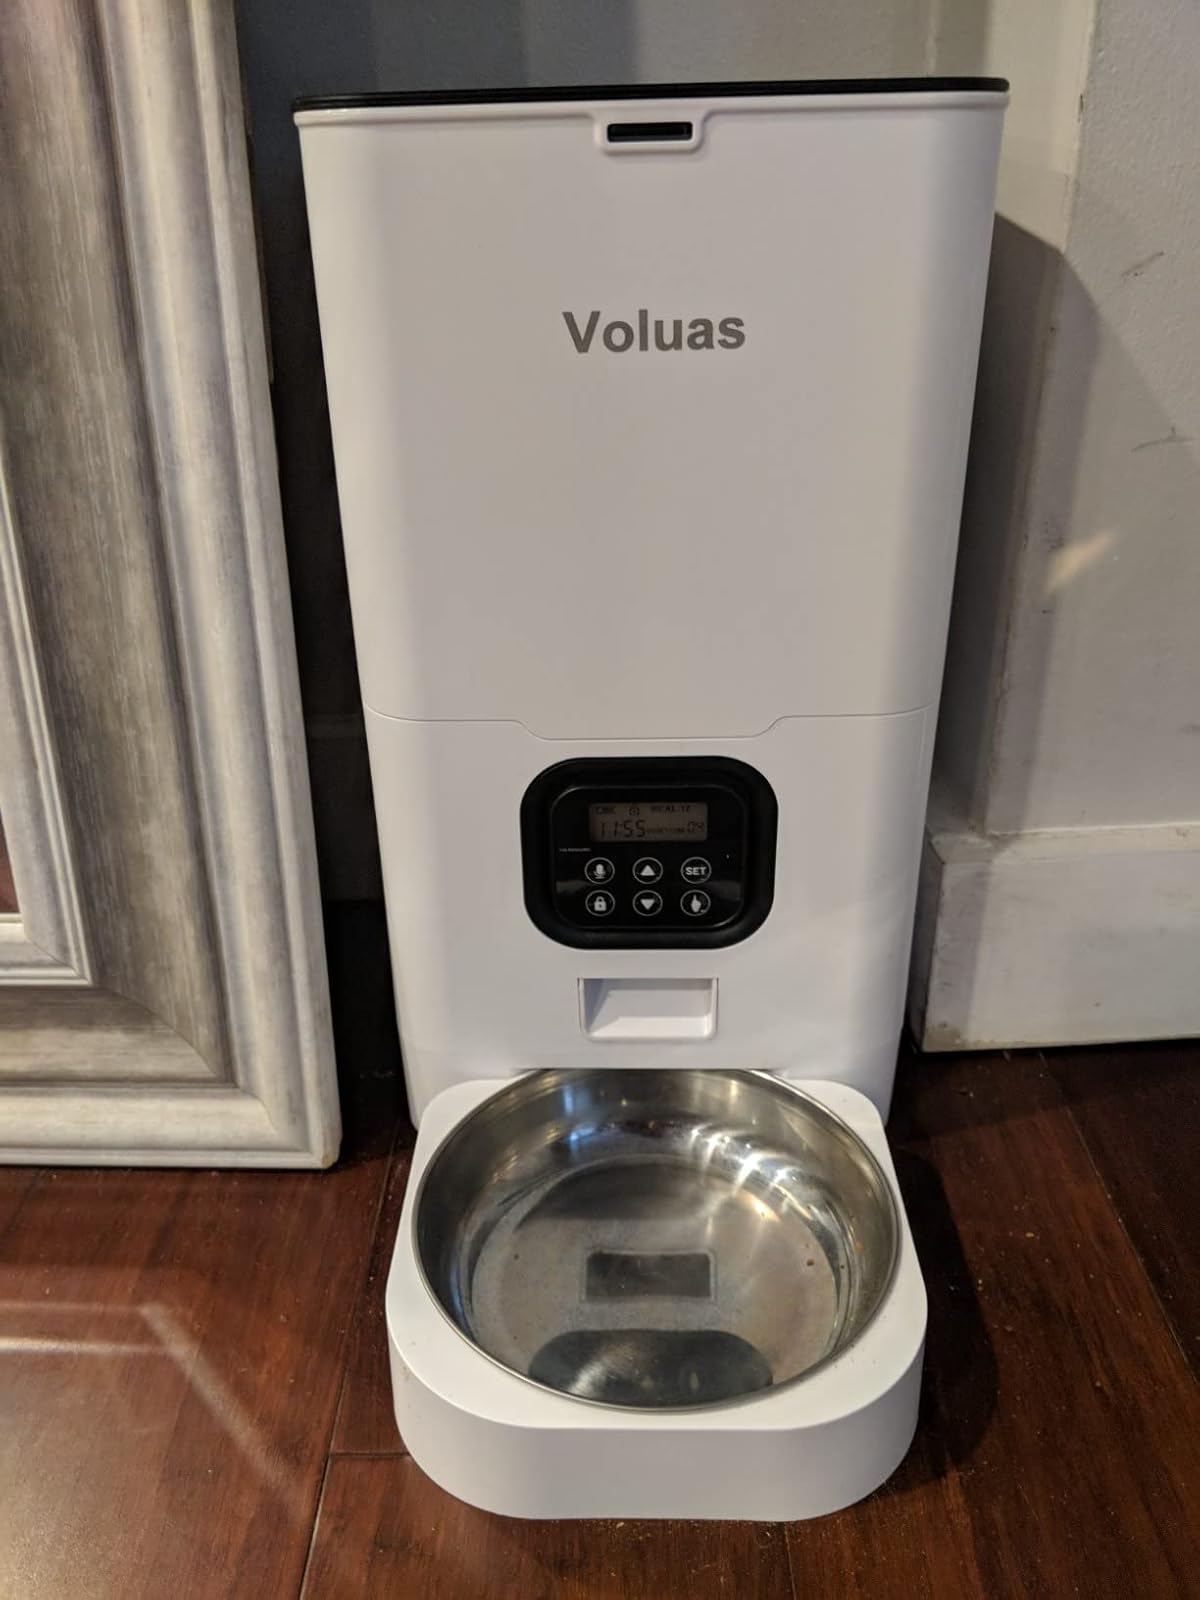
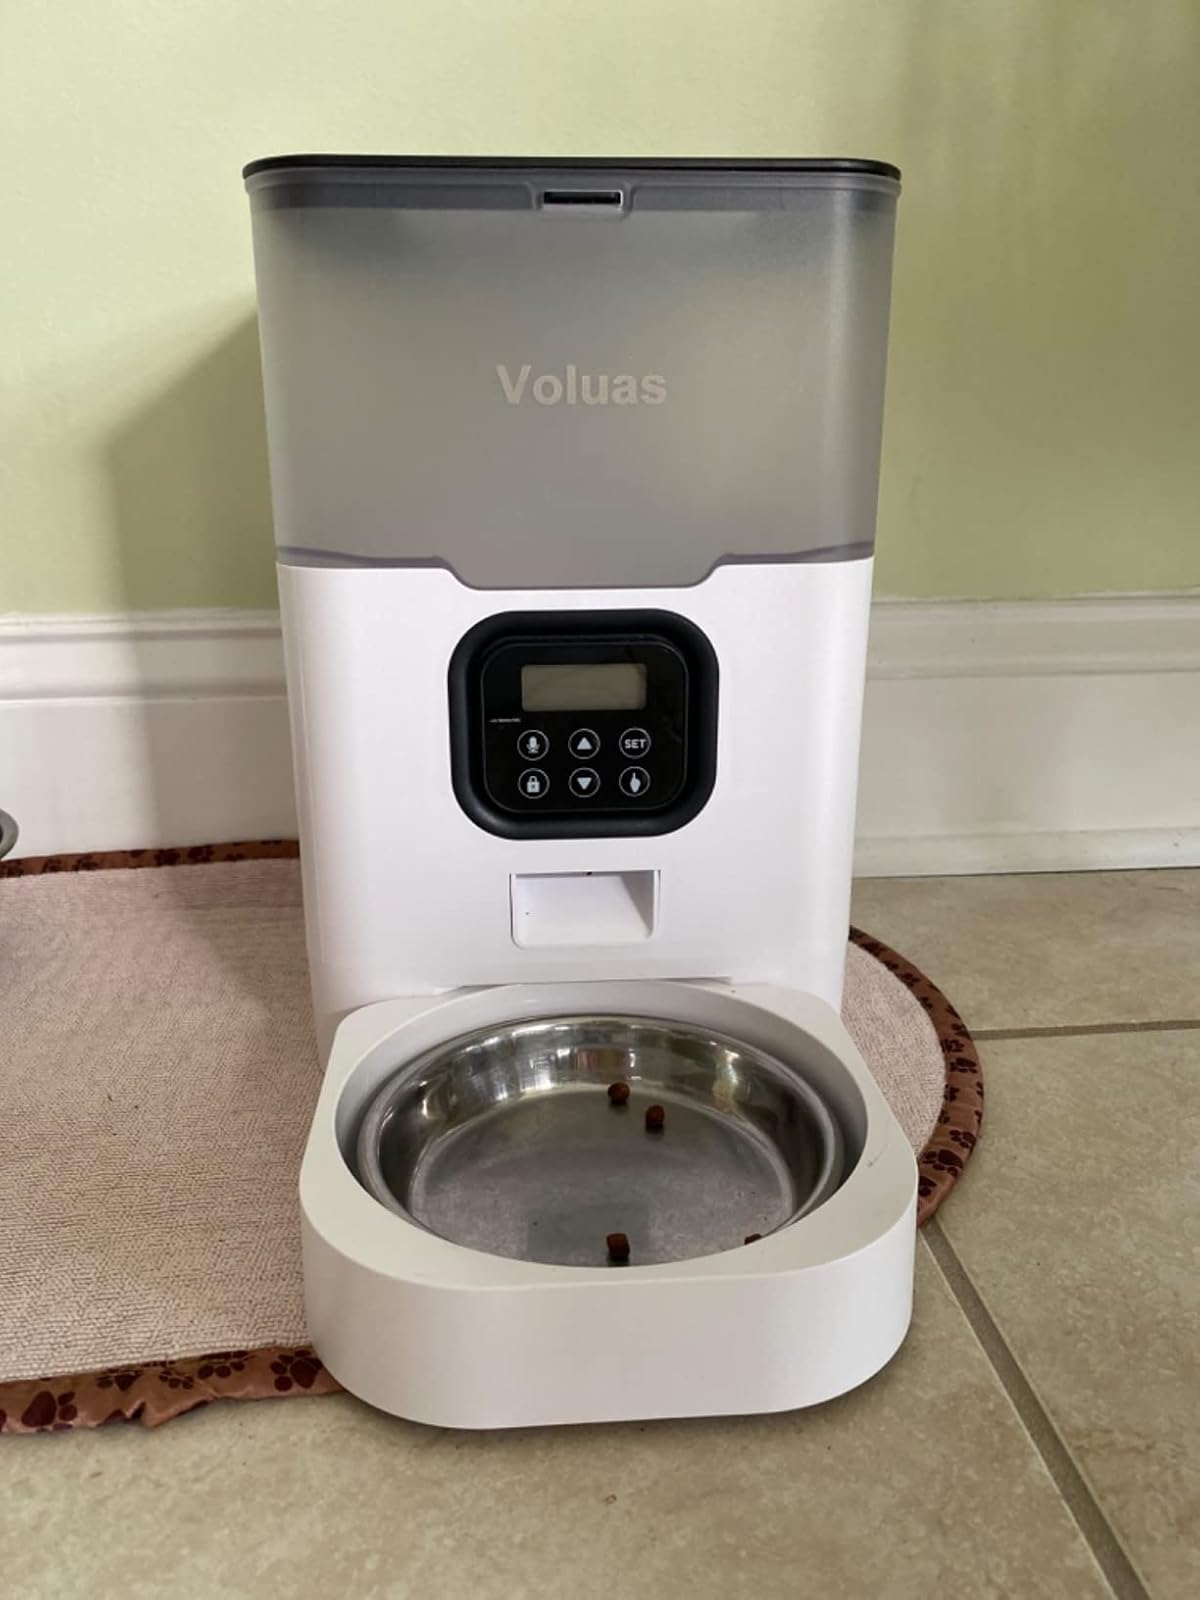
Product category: items_feeder
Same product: no